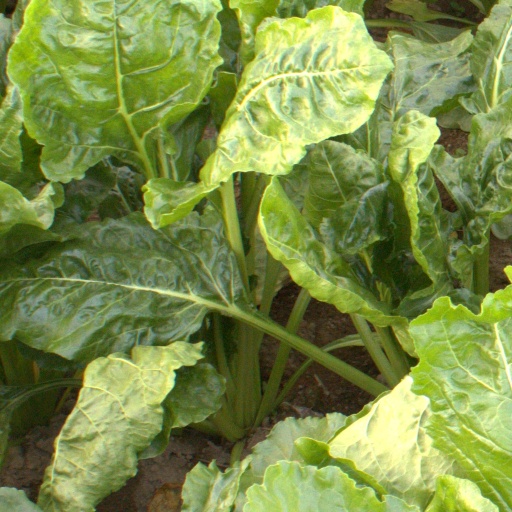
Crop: sugar beet